Pakistan Armed Forces

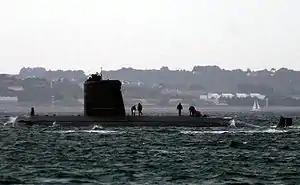
The Navy operates the domestically built "Agosta" 90B submarines.

Joint production with the Chinese Air Force of a light-weight multi-role combat aircraft and further avionics development of the JF-17 is ongoing at the Pakistan Aeronautical Complex (PAC). As of 2016, 70 JF-17s are operational and have replaced 50 Mirage IIIs and F-7Ps. The PAF plans to replace all F-7Ps and Mirage III/5 aircraft by 2020. The F-7PG will be replaced later, and the JF-17 fleet may eventually be expanded to 300 aircraft. Realizing the importance of fifth generation fighter aircraft, the PAF successfully negotiated for the procurement of approximately 36 Chinese FC-20 fighter jets – a deal worth around US$1.4 billion, signed in 2009. It was expected that the FC-20s would be delivered in 2015. In close co-ordination with Turkish Aerospace Industries, the PAC engaged in a mid-life update (MLU) program of its F-16A/Bs, approximately 26 of which are in service. In 2010, the air force procured at least 18 newly built F-16C/D Block 52s under the Peace Gate-II by the United States.